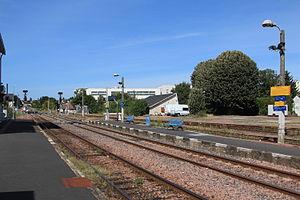
La gare de Joué-lès-Tours est une gare ferroviaire française de bifurcation de la ligne des Sables-d'Olonne à Tours et de la ligne de Joué-lès-Tours à Châteauroux, située sur le territoire de la commune de Joué-lès-Tours, dans le département d'Indre-et-Loire, en région Centre-Val de Loire.